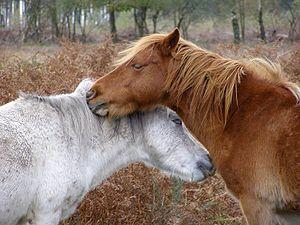
Le New Forest est l'une des races reconnues de poneys dites mountains and moorlands, originaires des îles Britanniques. La race est indigène du sud-ouest du Hampshire, dans la région du New Forest dont elle tire son nom. Des chevaux y vivent depuis la dernière période glaciaire, des restes équins vieux de 500 000 ans ayant été retrouvés à moins de 80 km du berceau originel des New Forest modernes. Les études ADN l'ont révélé très proche des poneys celtes du type Asturcón et Pottok. Signalé dès le XIᵉ siècle, le New Forest fait l'objet de nombreux croisements au cours des siècles suivants, principalement avec des Welshs, des Highlands et des Pur-sangs. Désormais, seuls les poneys dont les deux parents sont enregistrés comme pure race peuvent faire partie de la race.